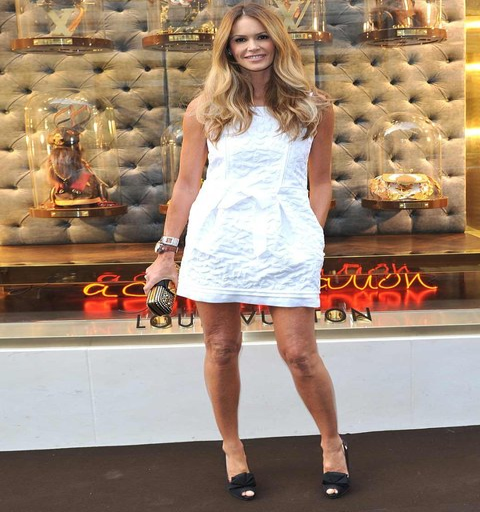
supermodel at the unveiling in a white shift dress .